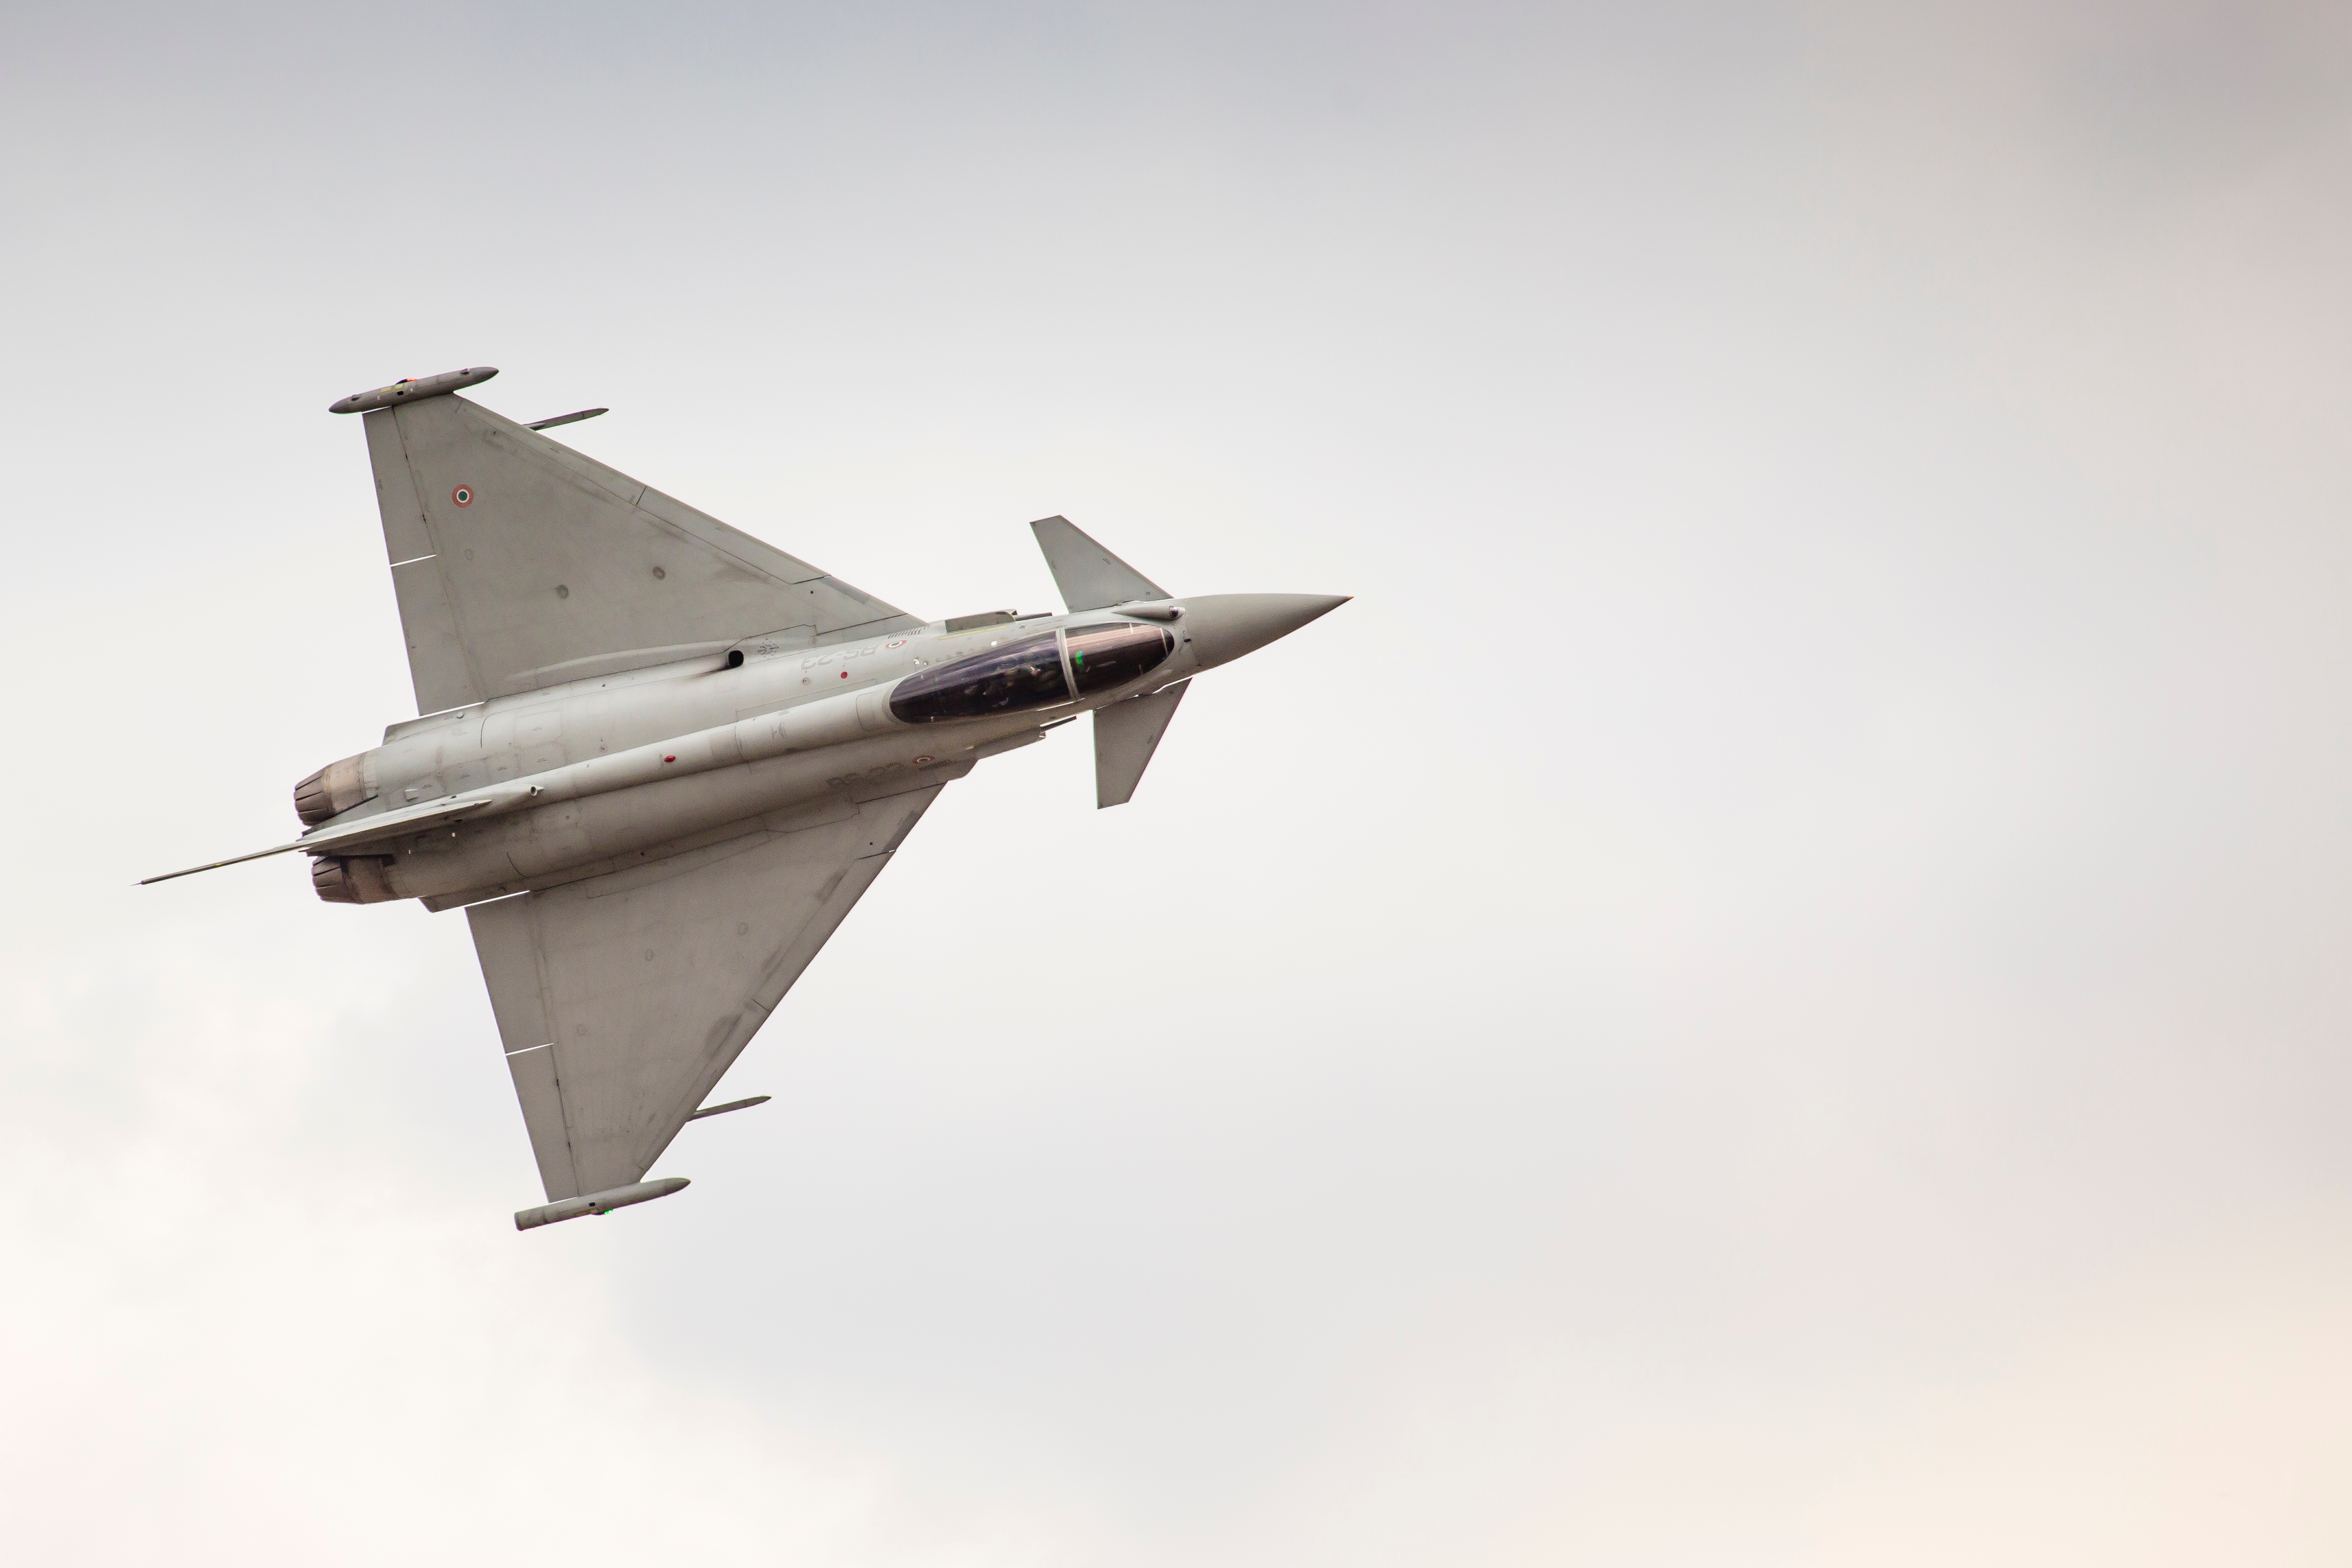
wing, airplane, aircraft, vehicle, airline, aviation, air force, jet aircraft, fighter aircraft, military aircraft, atmosphere of earth, lockheed martin, lockheed martin f 22 raptor, dassault rafale